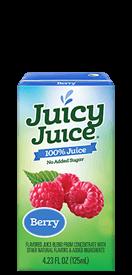
Label: cardboard